Olle Hilding

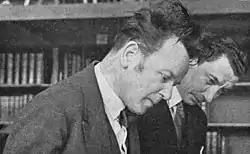
Author Erik Lindorm and Olle Hilding

Olle Hilding (born Hilding Olof Johansson; 19 July 1898 – 9 November 1983) was a Swedish stage and film actor. He appeared in motion pictures between 1923-1982.